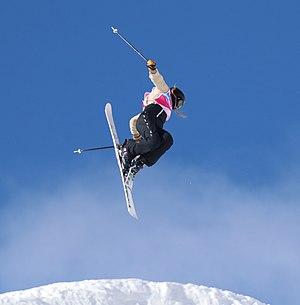
Kelly Sildaru, née à Tallinn le 17 février 2002, est une skieuse acrobatique estonienne.